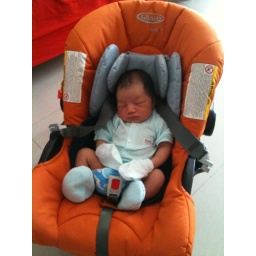
Safely arrived home in his car seat!